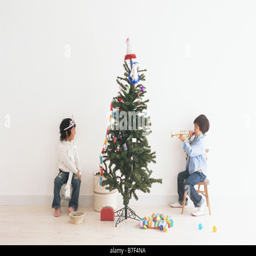
children playing around the christmas tree